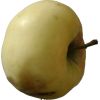
Label: Apple hit 1